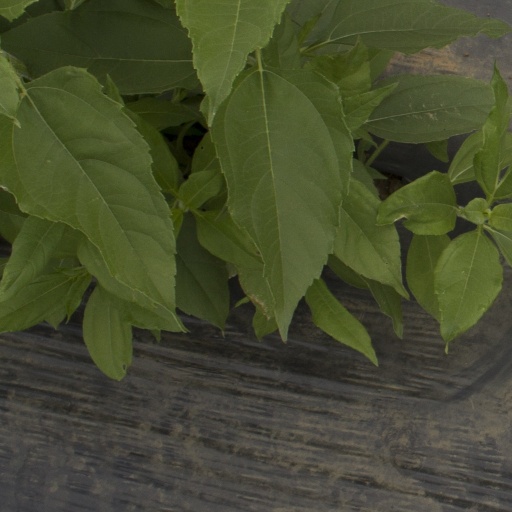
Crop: Jerusalem artichoke